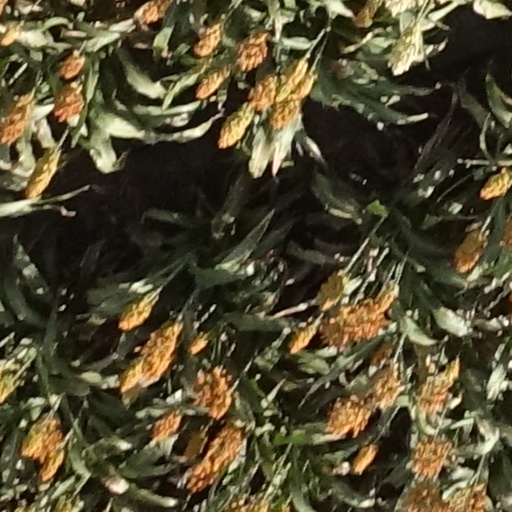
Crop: sorghum